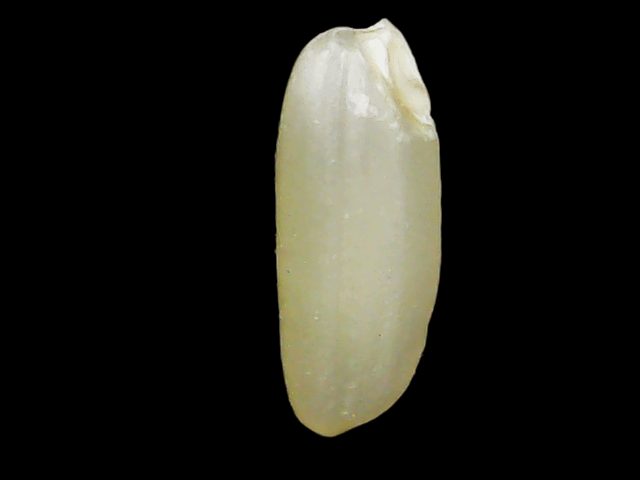
Rice variety: Binadhan23